Caspar David Friedrich

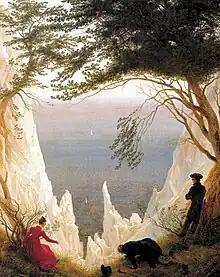
"Chalk Cliffs on Rügen" (1818). Friedrich married Christiane Caroline Bommer in 1818, and on their honeymoon they visited relatives in Neubrandenburg and Greifswald. This painting celebrates the couple's union.

Friedrich began his formal study of art in 1790 as a private student of artist Johann Gottfried Quistorp at the University of Greifswald in his home city, at which the art department is now named "Caspar-David-Friedrich-Institut" in his honour. Quistorp took his students on outdoor drawing excursions; as a result, Friedrich was encouraged to sketch from life at an early age. Through Quistorp, Friedrich met and was subsequently influenced by the theologian Ludwig Gotthard Kosegarten, who taught that nature was a revelation of God. Quistorp introduced Friedrich to the work of the German 17th-century artist Adam Elsheimer, whose works often included religious subjects dominated by landscape, and nocturnal subjects. During this period he also studied literature and aesthetics with Swedish professor Thomas Thorild. Friedrich entered the prestigious Academy of Copenhagen four years later, where he began by making copies of casts from antique sculptures before proceeding to drawing from life.